Andrelton Simmons

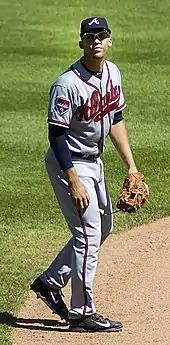
Simmons with the Braves in 2014

Simmons was drafted by the Atlanta Braves in the second round of the 2010 Major League Baseball draft out of Western Oklahoma State College.